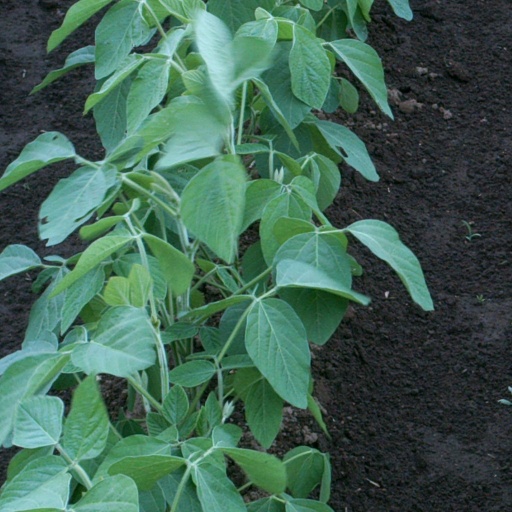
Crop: soybean